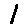
Label: 1